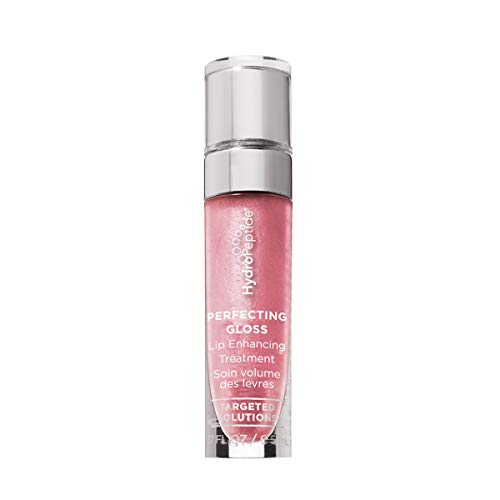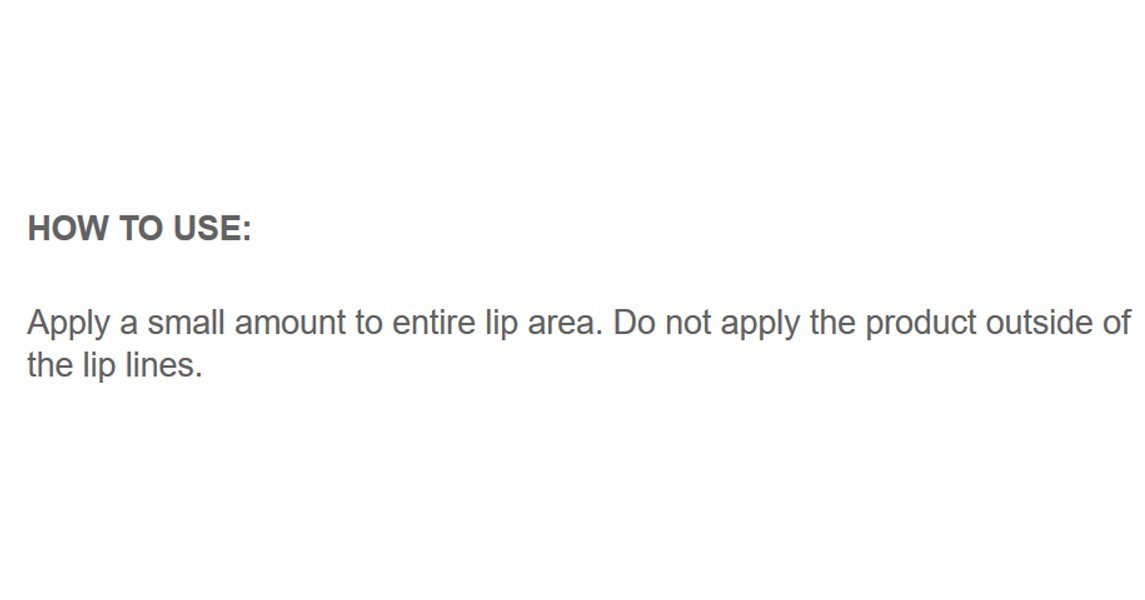
HydroPeptide Perfecting Gloss | Lip Enhancing Treatment, Long-Lasting Volume and Hydration, Island Bloom, 0.17 Ounce
Category: All Beauty
Product Description 4 peptides including plumping peptides, retinoic-like peptide and a warming peptide to immediately improve the lip area and build long-term suppleness and fullness overtime. Triple-sized hyaluronic acid improves elasticity, hydration and smoothes the appearance of wrinkles for immediate and long term benefits. Meadow foam estolide provides hydration that lasts all day without causing dryness and irritation. Immediate fullness is enhanced through a stimulating, non-irritating chili pepper and niacin. Brand Story HydroPeptide leads the industry in harnessing the power of peptides to deliver anti-aging results
Features: RESTORE FULLNESS: volume and definition in minutes while enhancing long lasting suppleness and hydration. Perfecting Gloss will perfect your pout with warming, tingling sensation and a luminous gloss | GORGEOUS SHEER GLOSS: will instantly improve the look of lines while supporting collagen production for more youthful looking lips over time and niacin to increase skin oxygenation and circulation | HYDRATE: Triple weight hyaluronic acid adds hydration to soften and moisturize during the day. Developed by a geneticist and formulated without: Gluten, parabens, phthalates, or sulfates. Cruelty-free | DRY LIPS: For thin, dry and aging lips Apply over our Lip Service for additional hydration and plumping of the lips. Six Amazing colors | AT HYDROPEPTIDE: we use epigenetic science, the power of peptides, plus our sensory expertise to formulate results-driven luxurious skincare products that make you look and feel amazing inside and out